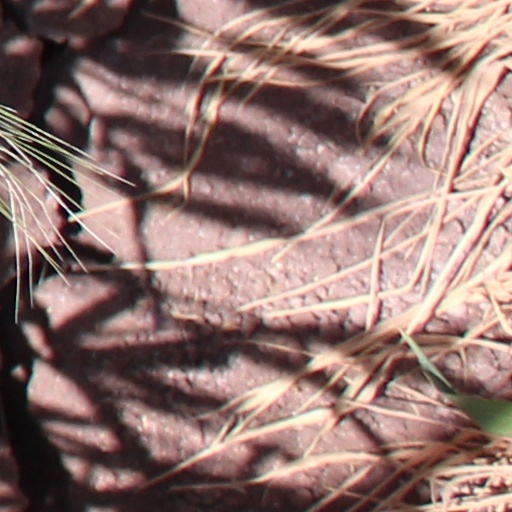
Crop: wheat